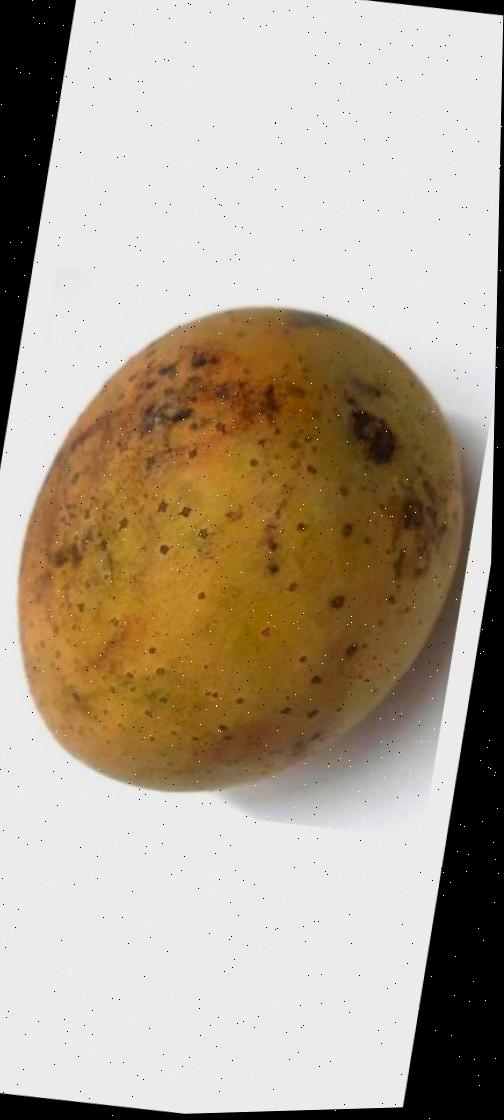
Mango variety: Gourmoti